2015 BWF Super Series Finals

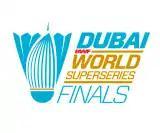

The 2015 BWF Super Series Finals is the final competition of the 2015 BWF Super Series. It will be held from December 9 to December 13 in Dubai, United Arab Emirates.